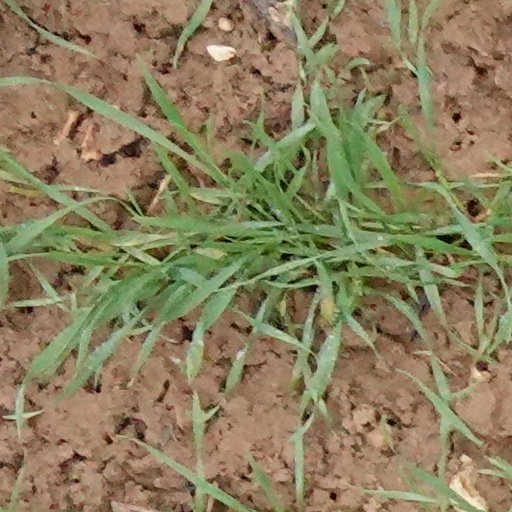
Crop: wheat